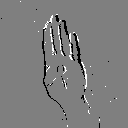
ASL letter: b